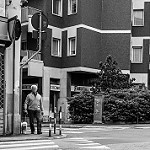
Label: B & W